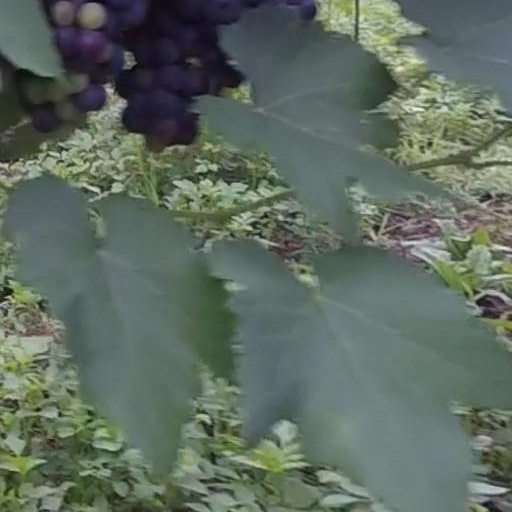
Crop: grape